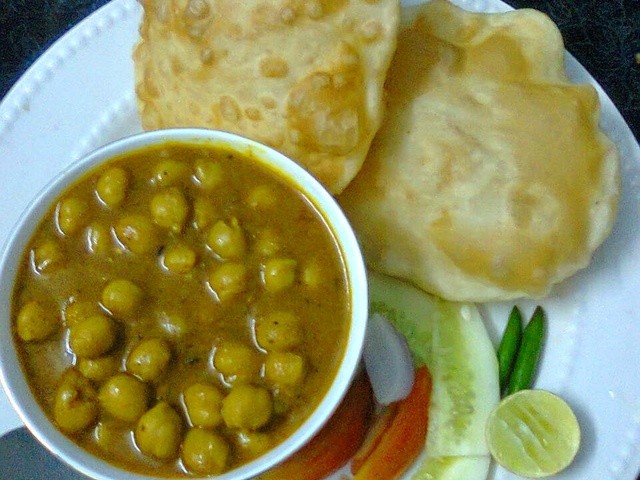
Dish: chole_bhature